David R. Bennion

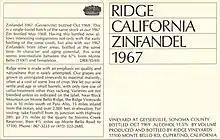

In 1964, he produced the first Ridge Zinfandel, from a small nineteenth-century vineyard on the nearby Picchetti ranch. This was followed in 1966 by the first Geyserville Zinfandel.